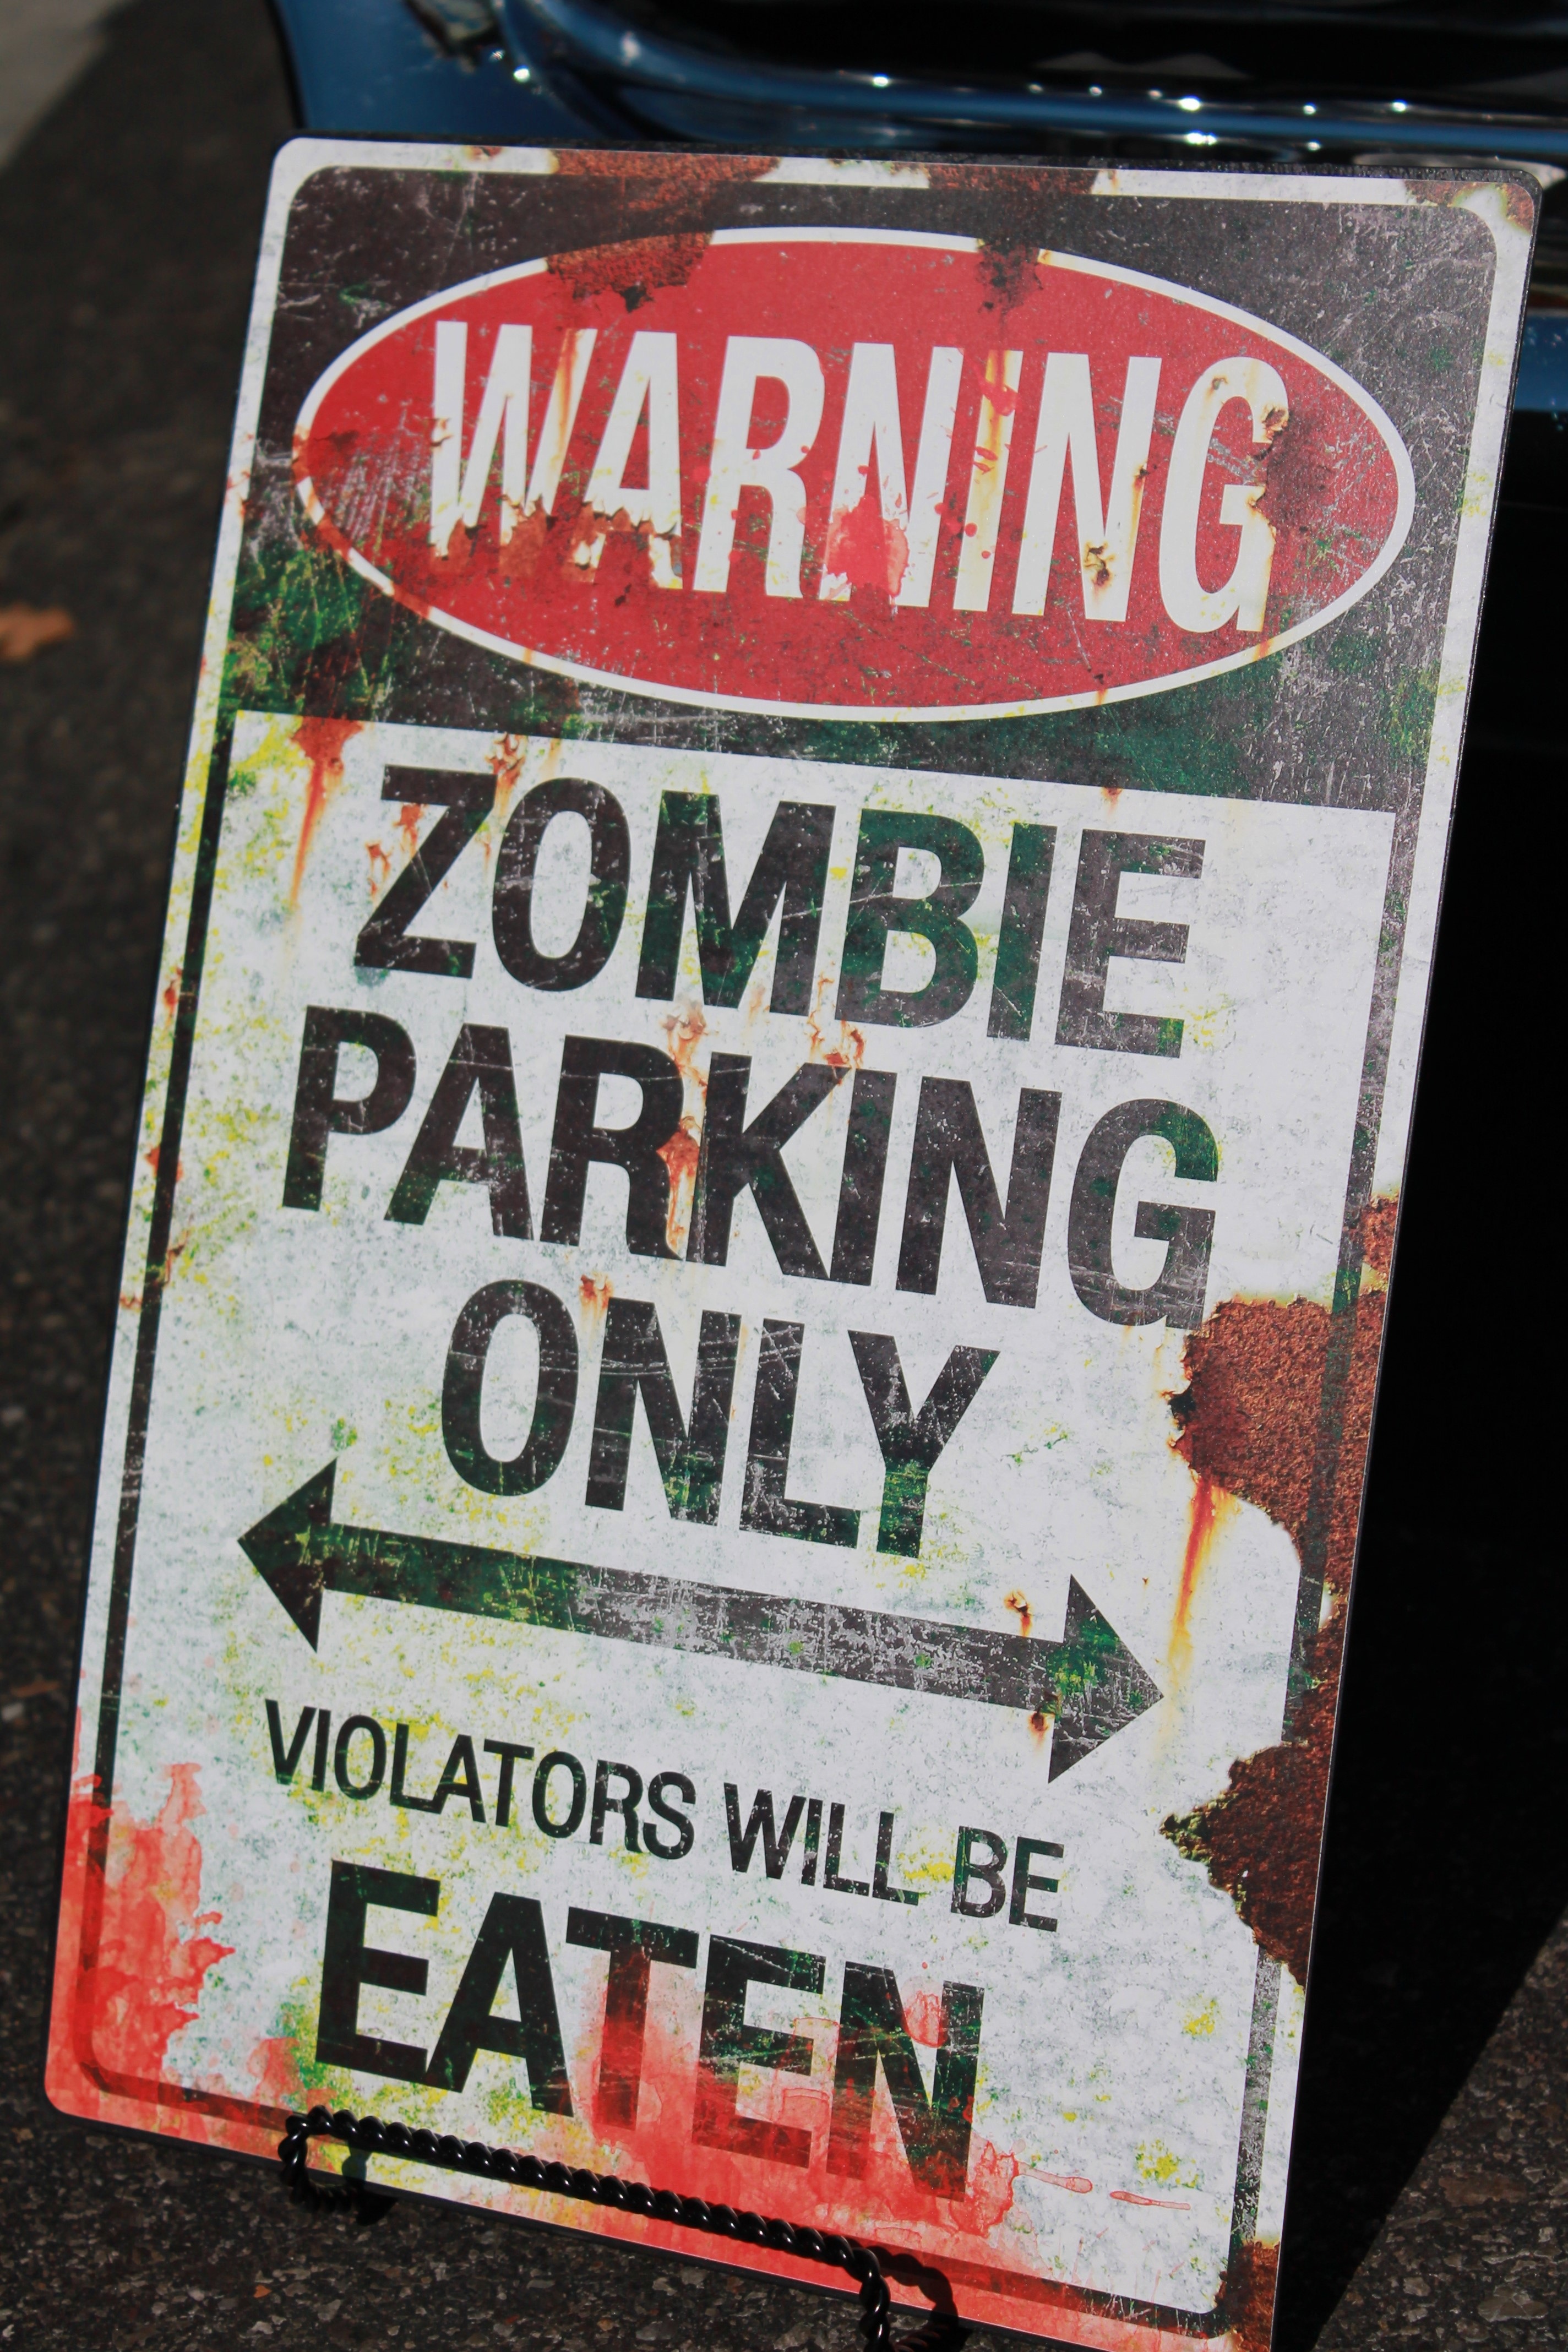
spooky, advertising, sign, banner, halloween, holiday, dead, death, scary, creepy, ghost, zombies, poster, crushed, horror, haunted, beware, apocalypse, folklore, haunting, survival, halloween party, walking dead, undead, trick or treat, all hallow's eve, octoberfest, halloween festival, halloween contest, paranormal, ghost hunter, paranormal investigation, haunted home, warning sign, haunted property, cannibal, doomsday, doomsday survival, amber avalona, the walking dead, urban legend, paranormal team